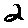
Label: 2